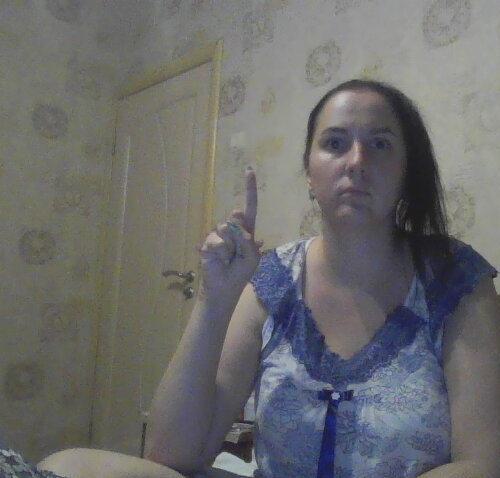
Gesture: one